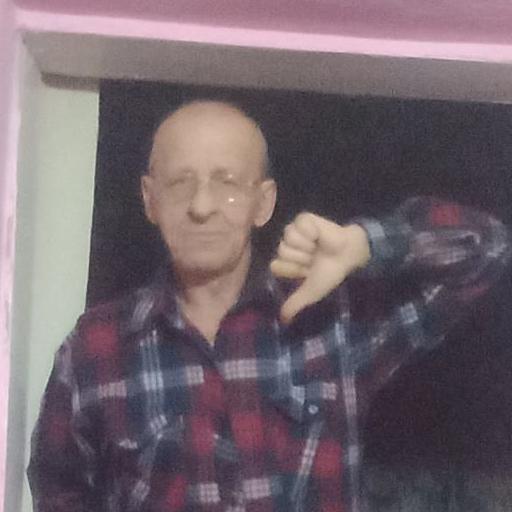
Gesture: dislike